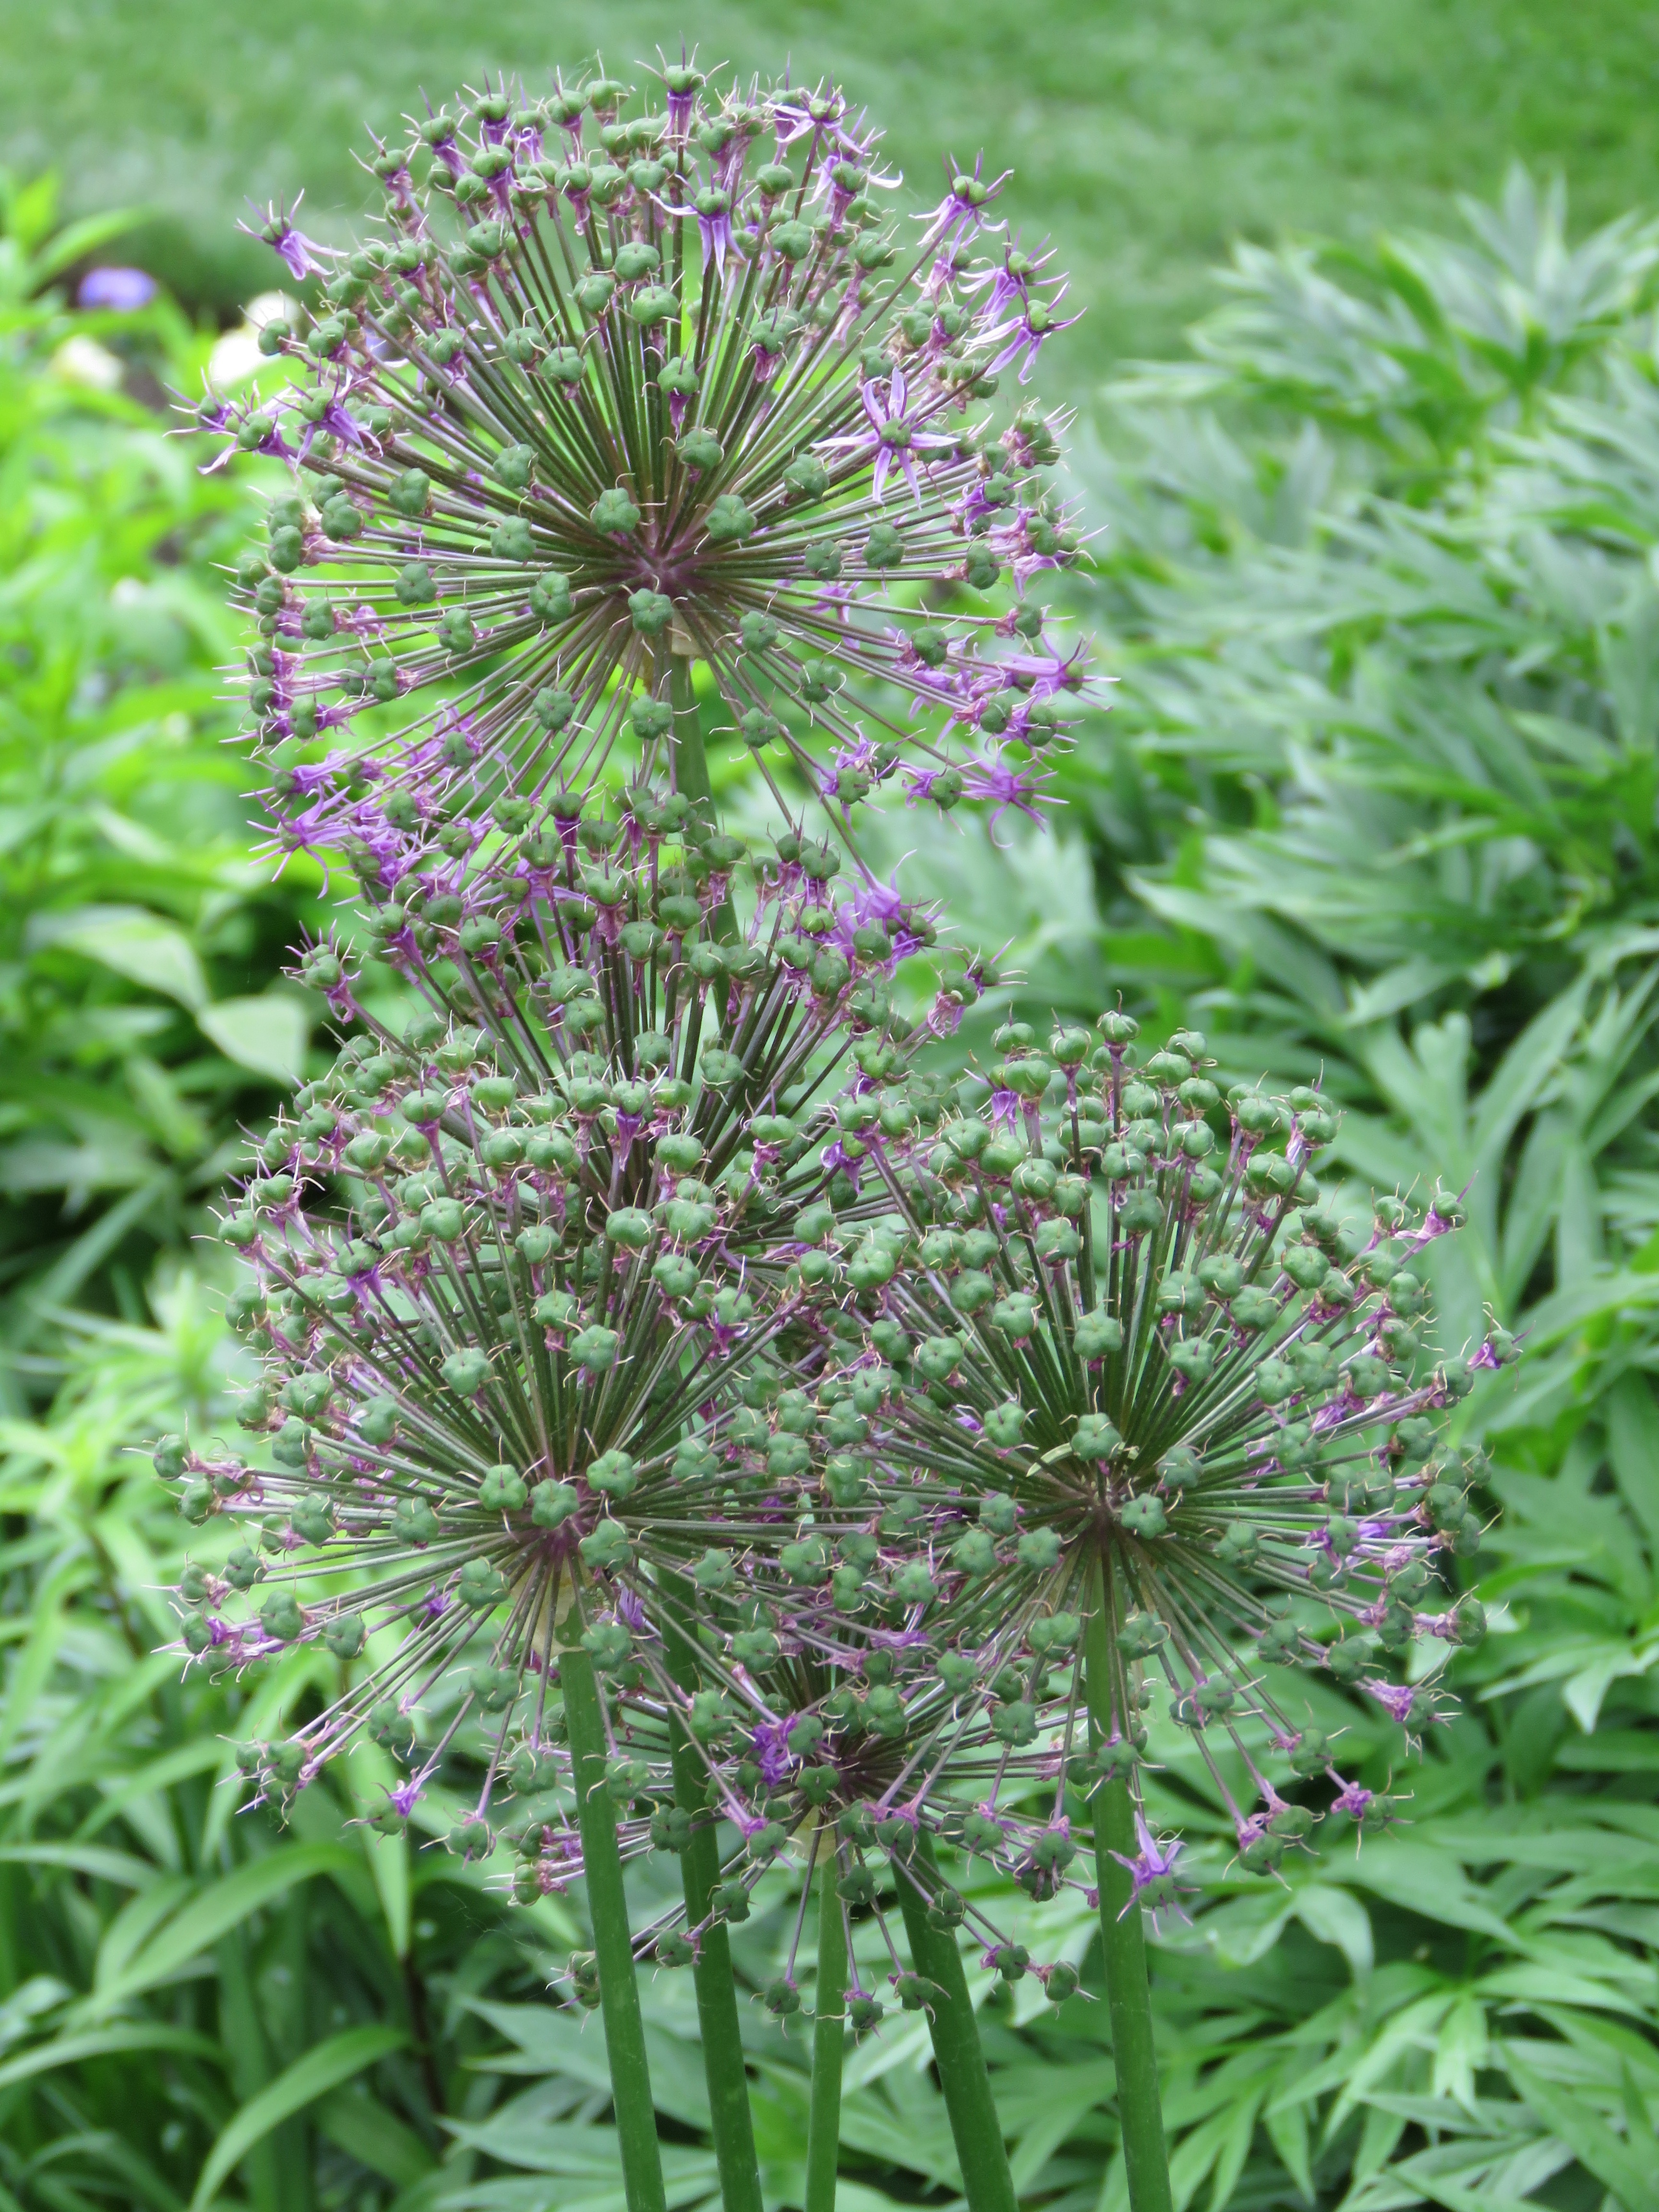
nature, blossom, plant, flower, herb, produce, color, natural, fresh, botany, colorful, garden, close, flora, botanical, wildflower, close up, petals, delicate, chives, flowering plant, daisy family, silybum, land plant, onion genus, english lavender, jasione montana